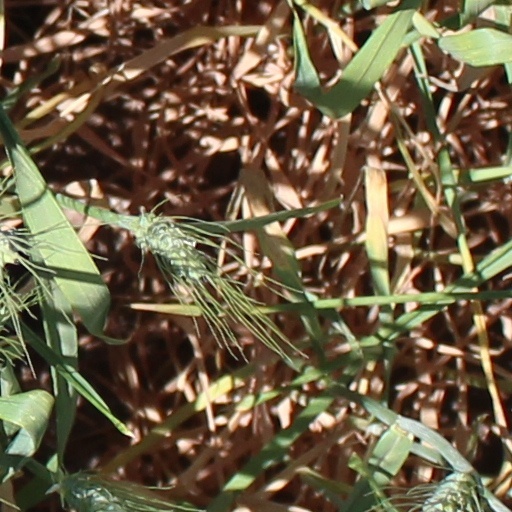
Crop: wheat